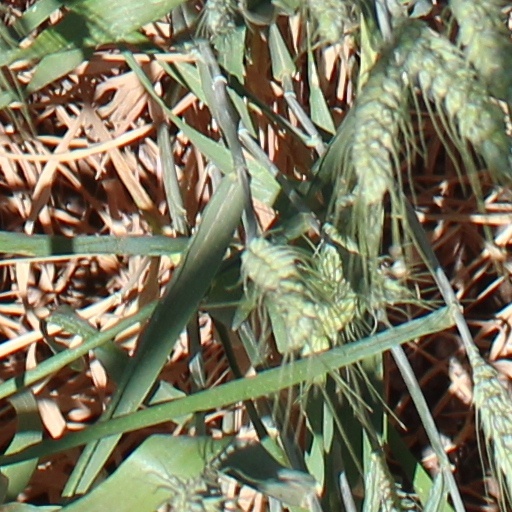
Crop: wheat